Brass broidered coconut shell craft of Kerala

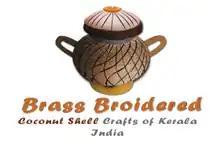
Logo of "Brass broidered coconut shell craft of Kerala" as in Geographical Indications Registry

Brass broidered coconut shell craft of Kerala is the craft of making beautifully carved and brass broidered products like cups, flower vases, snuff boxes, nut bowls, powder boxes and spoons using coconut shells as practiced by the artisans of Kerala in India. This art requires great skill on the part of the artisan as the shell is extremely hard. The main centres of production in Kerala are located in Thiruvananthapuram and Kozhikode Districts. Though the coconut shell craft is also prevalent in Goa, Tamil Nadu, Pondicherry, Andaman and Nicobar Islands and West Bengal, the brass broidered variety is practiced only in Kerala.